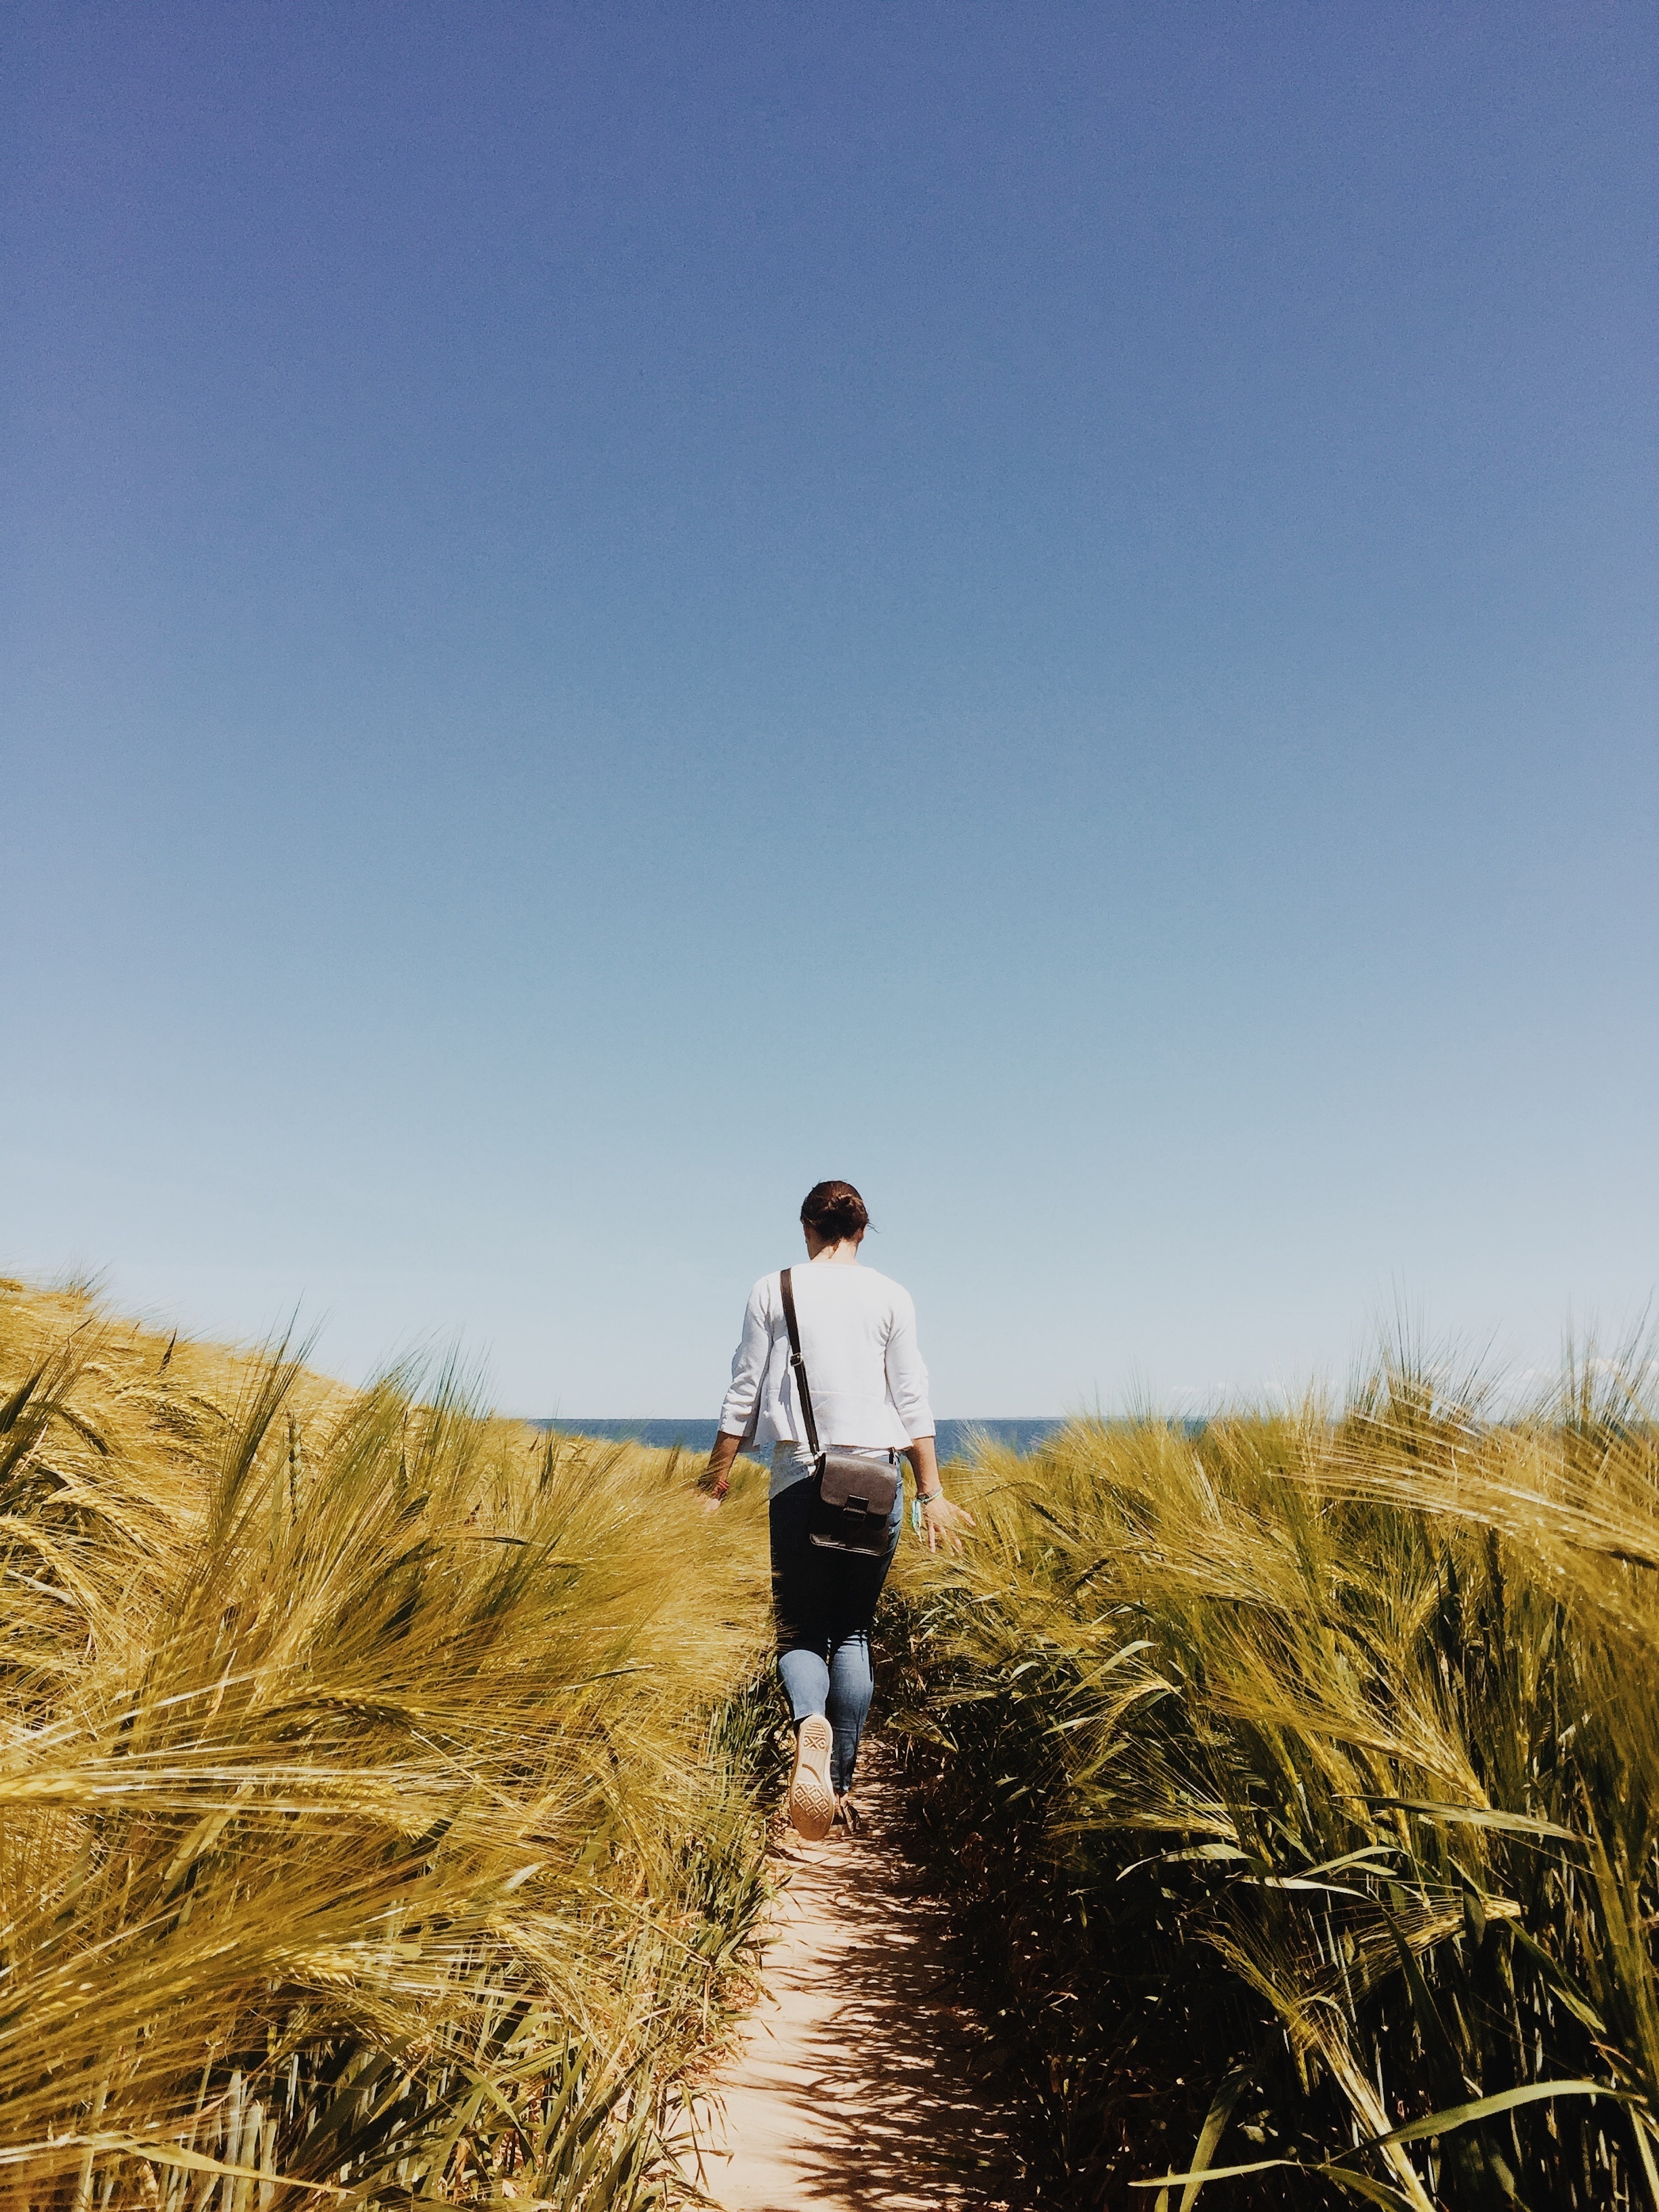
sea, coast, pathway, grass, horizon, walking, person, field, hill, walkway, crop, agriculture, rural area, grass family, walking person